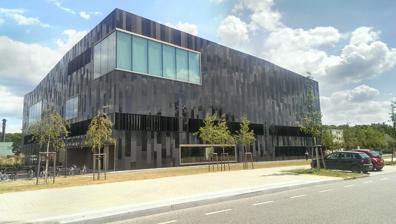
Building: Potsdam University Library
Country: Germany
Year built: 2011
Academic library in Germany Potsdam University Library Information and communication center Affiliation University of Potsdam Collection size 1.3 million volumes The University Library of Potsdam (Universitätsbibliothek Potsdam) is the largest academic library in the German state of Brandenburg . It serves the academic community of the University of Potsdam as well scholars, students and citizens in Berlin and Brandenburg. Structure and organization The University Library of Potsdam is a unified library system with three branches, one at each of the three university campuses. The holdings in the fields of the humanities are housed in at the New Palace at Park Sanssouci , a UNESCO World Heritage Site ; the holdings in the fields of Law, Economics and Social Sciences are located on the Potsdam-Babelsberg campus; and resources in the fields of Human and Natural Sciences can be found in the library building located on the Golm campus. Both the University Archives and the University Press are part of the University Library. In addition, it is a member of both the Gemeinsamer Bibliotheksverbund (GBV) and Kooperativer Bibliotheksverbund Berlin-Brandenburg (KOBV) History The University Library was founded in 1991 as part of the University of Potsdam, which was founded a year after the reunification of Germany . It contains the holdings of previous institutions such as the Karl Liebknecht College of Education and the Academy of Justice and the State of the German Democratic Republic (GDR). After years of having to repeatedly move the library to different buildings, the library moved into functionally appropriate quarters: in 2000 to a former depot of the German Red Cross in Babelsberg, which was converted into an attractive structure and in 2006 to an extensively refurbished back building (remise) at South Commun, extended by a new glass building at the New Palace. The first real library building of the university, an information and communication center located in the City of Science in Potsdam-Golm, was completed in 2011. It provides readers with 6,800 square meters of usable space, a capacity of 1 million volumes, large reading and multimedia areas, carrels, group study rooms and a special reading room for rare material. Holdings Currently, the library's holdings number about 1.3 million volumes, 30,000 e-journals, 390 databases and 1.5 million e-books . The University Library of Potsdam is a library of medium scale by German standards. In the first years of the university (1991–2002) a core collection could be built based on the Hochschulbauförderungsgesetz, a German law that defined the development of academic institutions as a common mission of the Federal Government and the States. The collections are now being systematically developed. Various disciplines are covered, representing the interdisciplinary focus of the university and the idea of the universitas litterarum, the institutional representation of all of the traditionally relevant disciplines of knowledge. The development plan for universities in Brandenburg until 2025 names as its fields of research excellence and expertise: teacher education, media studies, science, Jewish studies, etc. About half of the collections of the University Library of Potsdam are open access holdings shelved according to the Regensburg classification system (RVK), which is widely used in Germany. An interlibrary loan system allows registered users to request material held at other sites. There are about 430,000 lending transactions annually and 28,000 registered borrowers. An increase in efficiency is a result of the introduction of RFID (radio frequency identification). The holdings of each library site are equipped with transponders and the users borrow and return items quickly using self-service machines.  At present, 740 seats are available for readers in the whole library system, 160 of which have workstations, enabling access to an online catalogue or the Internet. Special collections The University Library of Potsdam owns collections of valuable Judaica and Hebraica books: the archive of Israel Bercovici (1921–1988), chief dramatic advisor at the Jewish State Theatre of Bucarest and historian of the Yiddish theatre, the collection of Professor Yehuda Aschkenasy with the holdings of the Jewish School of Veitel Heine Ephraim in Berlin containing source documents from the most important areas of Hebraic and rabbinic literature (inter alia precious Bible editions) and 58 Hebrew manuscripts from Yemen (17th and 18th century), the collection of Dr. Israel Mehlmann including very rare pieces, with accents on the fields of Kabbalah , Chassidism , liturgy and the popular folk tale, the music archive of Yiddish songs and klezmer music compiled by David Kohan, a specialist of Yiddish Studies, Chassan (prayer leader) and musicologist, which is available as David Kohan wiki for members of the university on the campus and for external researchers after registration. a collection of historical sound recordings of Yiddish songs, klezmer music and Purim plays of the ethnologists Moshe Beregovsky and Sofia Magid from Kyiv and Saint Petersburg . Part of the collections are also rare books of various subjects from the 17th and 18th centuries. The digitized titles are available online via the Digital Brandenburg platform / Digitales Brandenburg . In 2009 the University Library of Potsdam began integrating the holdings of the special library of the former Center for European Enlightenment Research (Forschungszentrum Europäische Aufklärung – FEA). The library contains the full text of Neue Bibliothek der schönen Wissenschaften und der freyen Künste , one of the most important German-language journals of the second half of the 18th century, which was digitized by the former FEA with assistance of the DFG, German Research Foundation . The University Library also manages the holdings of the library of the DGG, (Deutsche Gesellschaft für Geowissenschaften), a deposit collection including a significant collection of geological maps. Part of them are digitized now. From 1995 till 2019 the University Library of Potsdam was a United Nations Depository Library . University Archives The Archives of the Brandenburg State College (Brandenburgische Landeshochschule), whose direct predecessor institution were the Archives of the Karl Liebknecht College of Education created in 1966, became the University Archives in 1991. It contains the holdings of current administrative records as well as documents of permanent value.  The archives of the University of Potsdam currently take up about 1,800 running meters. They preserve collections of the following former institutions: Brandenburg State College, Potsdam Karl Liebknecht College of Education, Potsdam Rosa Luxemburg College of Education , Potsdam Academy of Justice and the State, Potsdam-Babelsberg. The University Archives are a public service institution. It is the repository of historically valuable records of the University of Potsdam. The University Archives acquire, organize and promote the use and, as the case may be, the publication of these materials. Potsdam University Press The publication service section of the University Library of Potsdam, founded in 1998, enhances both print- and e-publishing and consolidates the responsibilities for the University Press, the UP open archive, the bibliography of publications of the University and the exchange department. Potsdam University Press stands for the principles of open and permanent access to the scholarly information and ideas and facilitates their wider dissemination according to the resolution of the Senate of the University of 17 May 2006. [ failed verification ] It has established an editorial platform by publishing peer-reviewed contents. In addition to text documents, multimedia materials (lecture recordings, digital music archives etc.) are now gaining in importance. They are archived on the Multimedia Server of the University of Potsdam administrated by the University Library. The University Press is member of a Working Group of largely German-language University Presses (Arbeitsgemeinschaft der Universitätsverlage). In 2013 the publishing list of Potsdam University Press contained more than 500 printed books available from the UP Webshop or via Online Bookselling.  80% of the production is filed in the open archive which comprises about 6,000 full text documents of academics and researchers of the university. The bibliography of their publications currently contains about 22,000 titles and registers an annual increase of about 1,200 titles. References